Suwałki Region

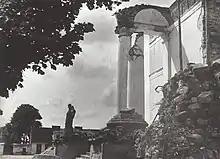
World War II destruction in Suwałki

Following the joint German-Soviet invasion of Poland, which started World War II in September 1939, most of the Suwałki Region was annexed by Nazi Germany and adjoined to the province of East Prussia. A small part, including the town of Lipsk was occupied by the Soviet Union until 1941. Under German occupation, the Polish population was subjected to the genocidal "Intelligenzaktion" campaign, which included mass arrests, massacres, deportations to forced labour and concentration camps, and expulsions, while in the Soviet-occupied part the Russians carried out deportations of Poles into the USSR. In April 1940, the Germans carried out mass deportations of local Polish intelligentsia to concentration camps, including Soldau, Sachsenhausen and Dachau.